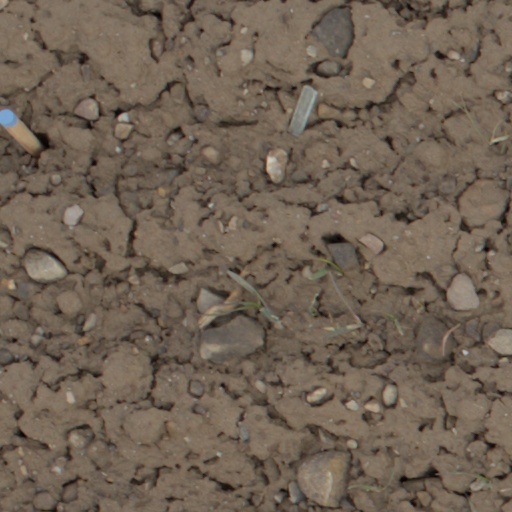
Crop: wheat